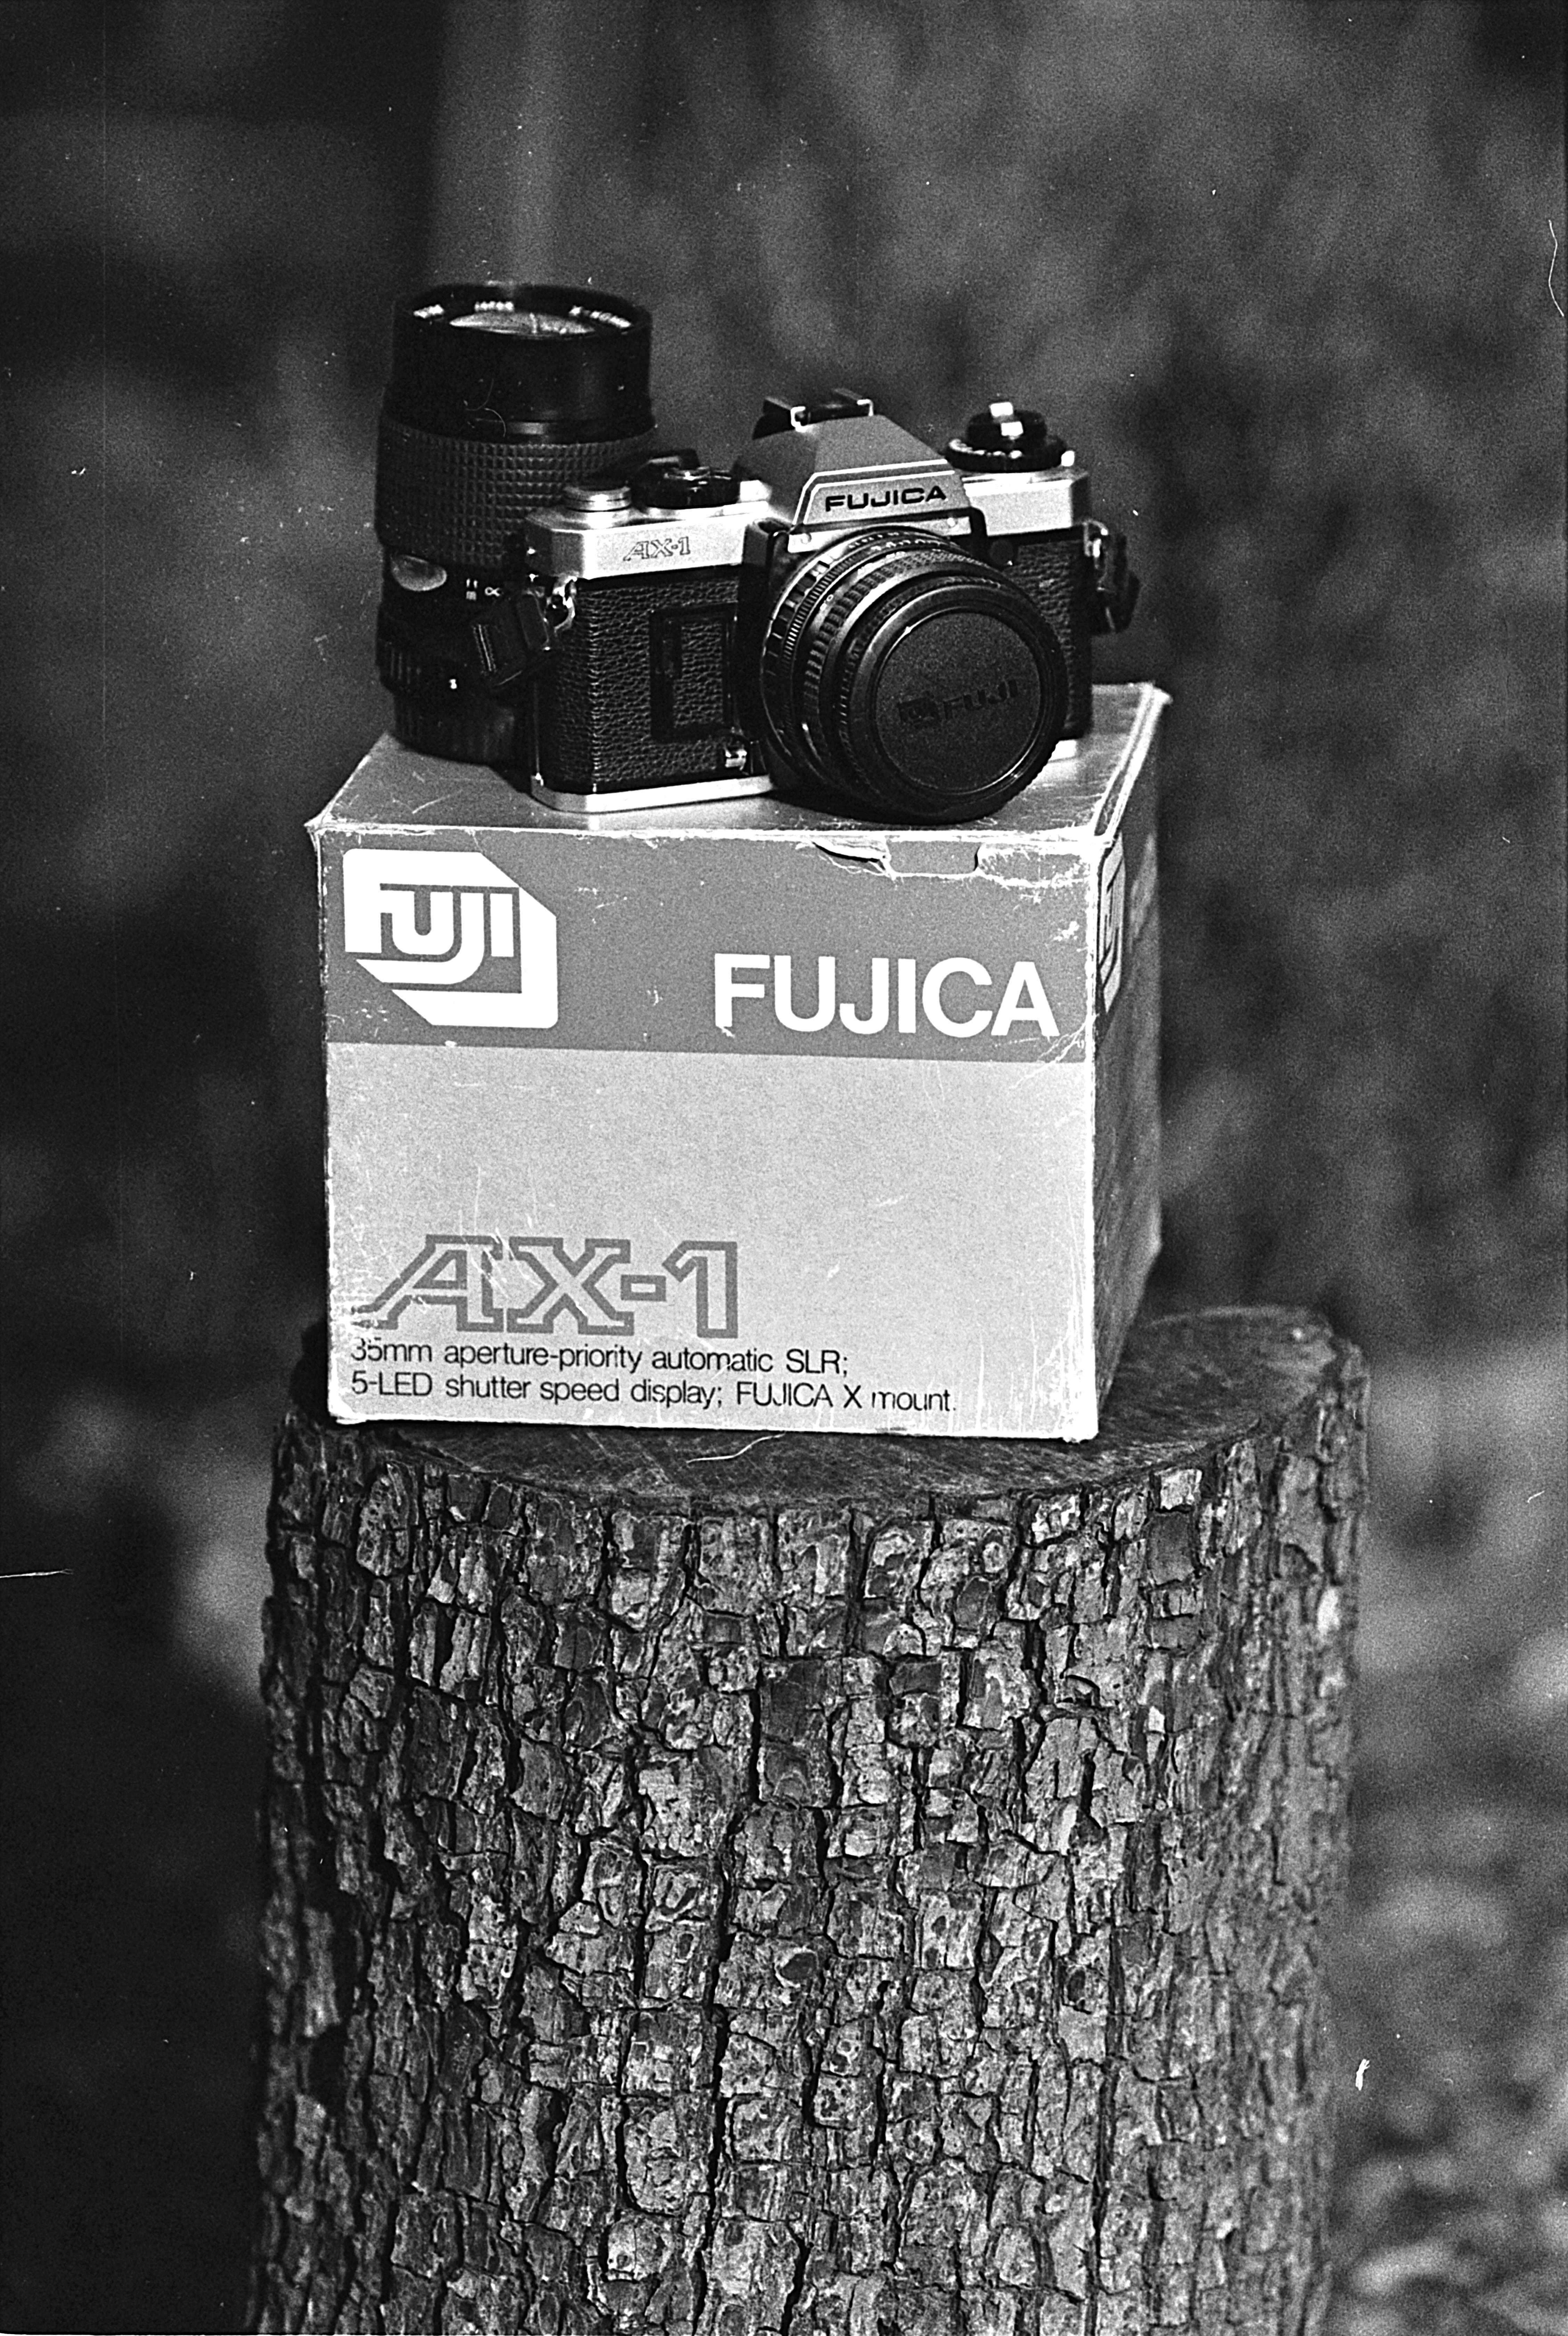
black and white, white, photography, canon, black, monochrome, pan, photograph, self, image, 400, ilford, lc29, developed, 50e, monochrome photography